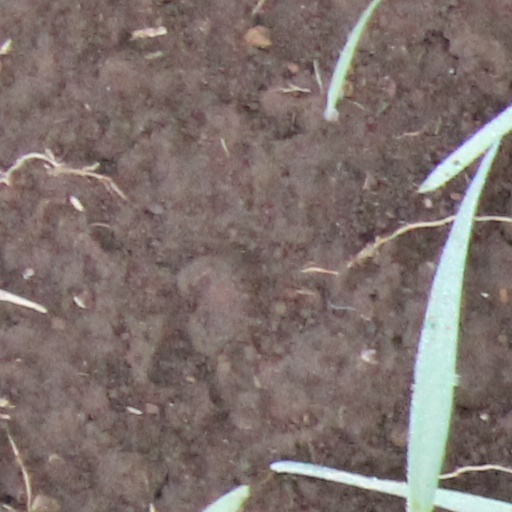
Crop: wheat